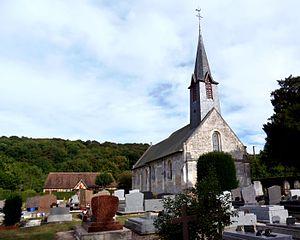
Fierville-les-Parcs (Normandie, France). L'église Saint-Gervais-et-Saint-Protais.
Fierville-les-Parcs est une commune française, située dans le département du Calvados en région Normandie, peuplée de 212 habitants.